Describe the emotion expressed in this image:  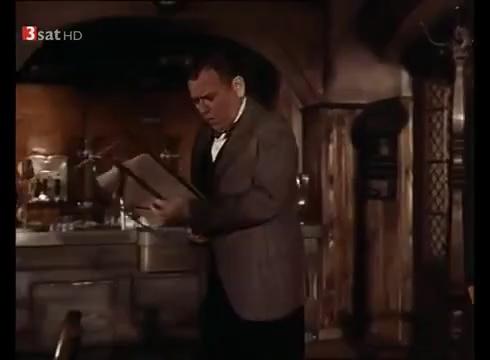
This person displays Suffering, valence and arousal with high intensity.